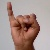
The image shows a hand gesture representing the letter 'I' in Indian Sign Language.